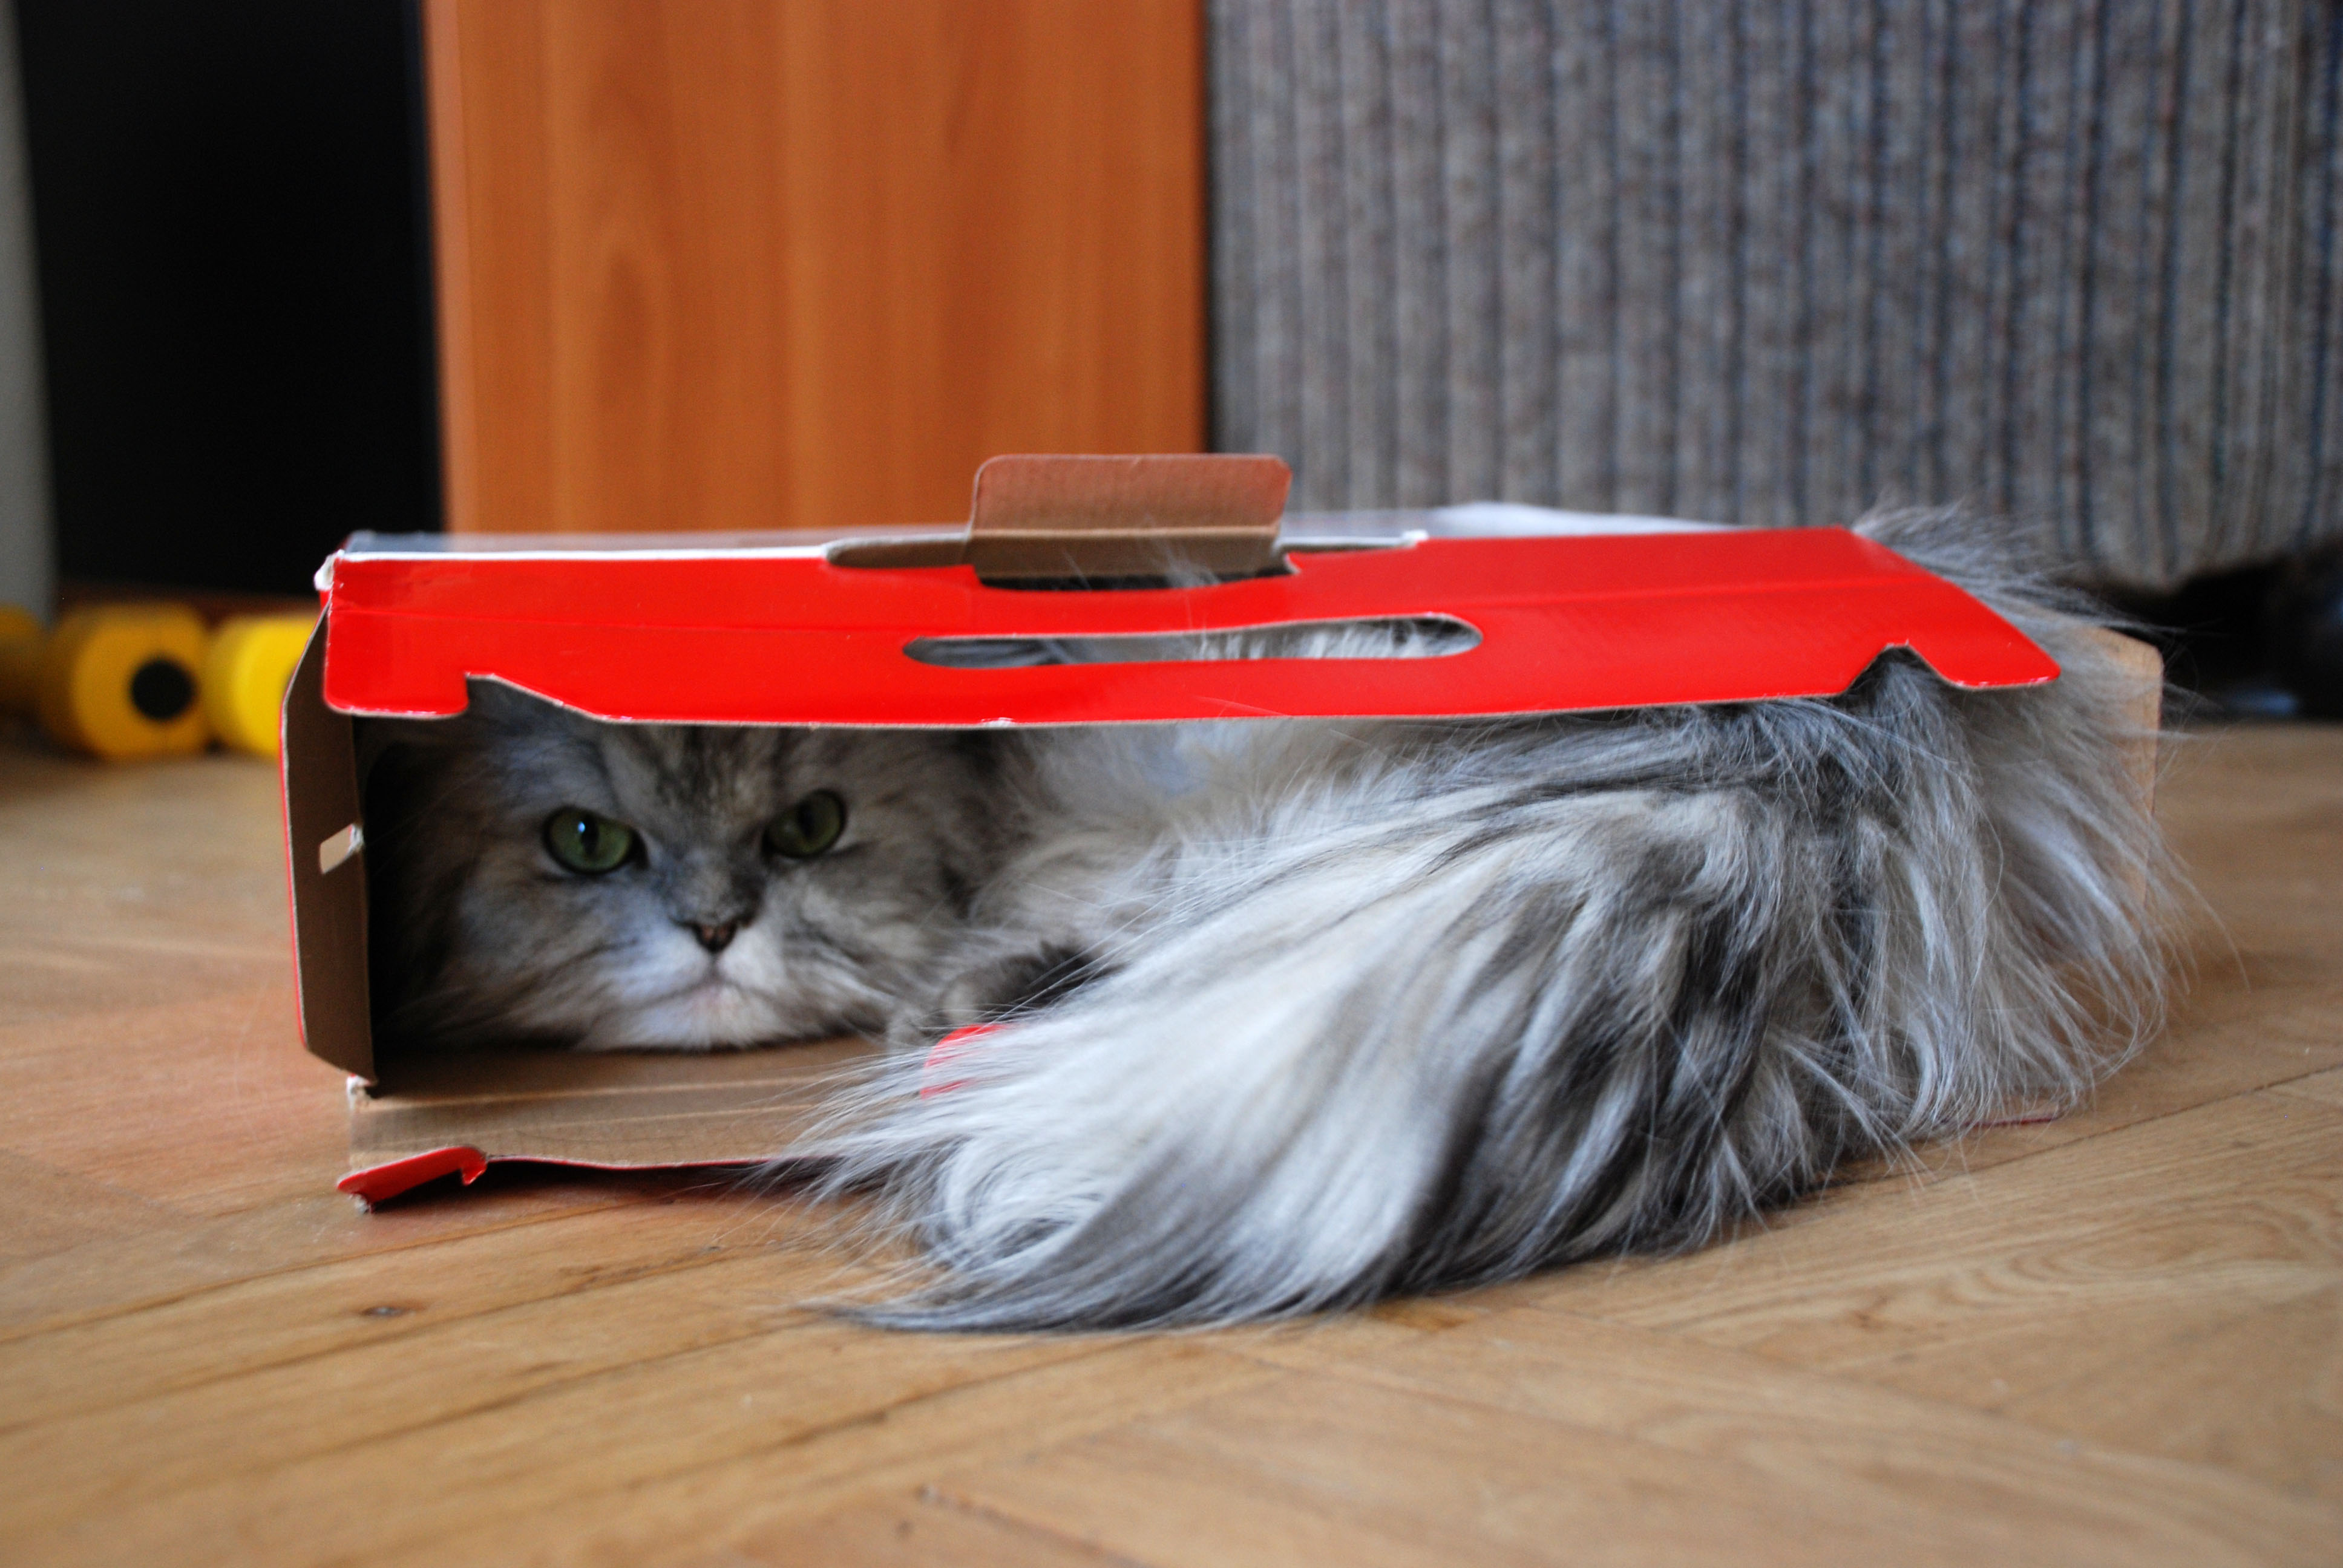
nature, animal, pet, cat, feline, mammal, nikon, pets, cats, animals, chat, d80, chats, nikond80, marcello, persian, marcellothecat, amazingshots, small to medium sized cats, cat like mammal